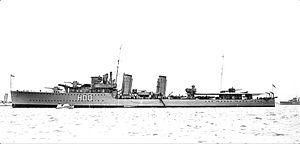
Le HMS Comet (H00) est un destroyer de classe C lancé en 1931 pour la Royal Navy. En 1938, il est vendu à la Marine royale canadienne et y entre en service sous le nom de NCSM Restigouche (H00). Le destroyer participe alors à l'escorte de nombreux convois dans l'Atlantique durant la Seconde Guerre mondiale, avant de rapatrier de nombreux soldats canadiens après la victoire ; il est retiré du service fin 1945 et démoli en 1946.